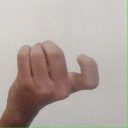
अक्षर: ज